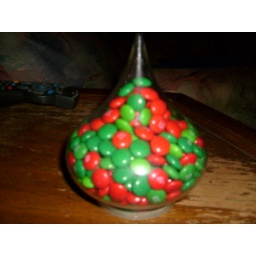
Red and green M&amp;amp;M's in a glass Hershey's Kiss